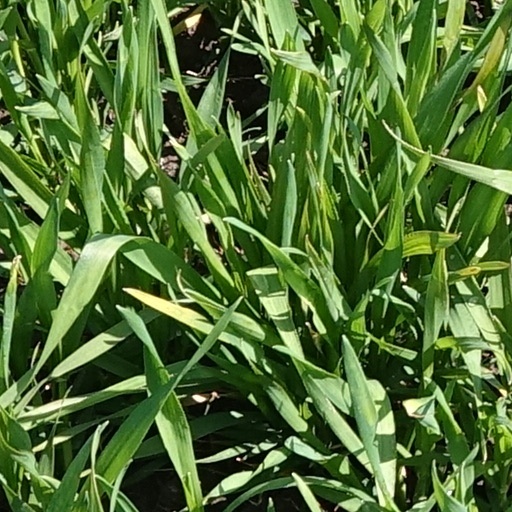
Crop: wheat